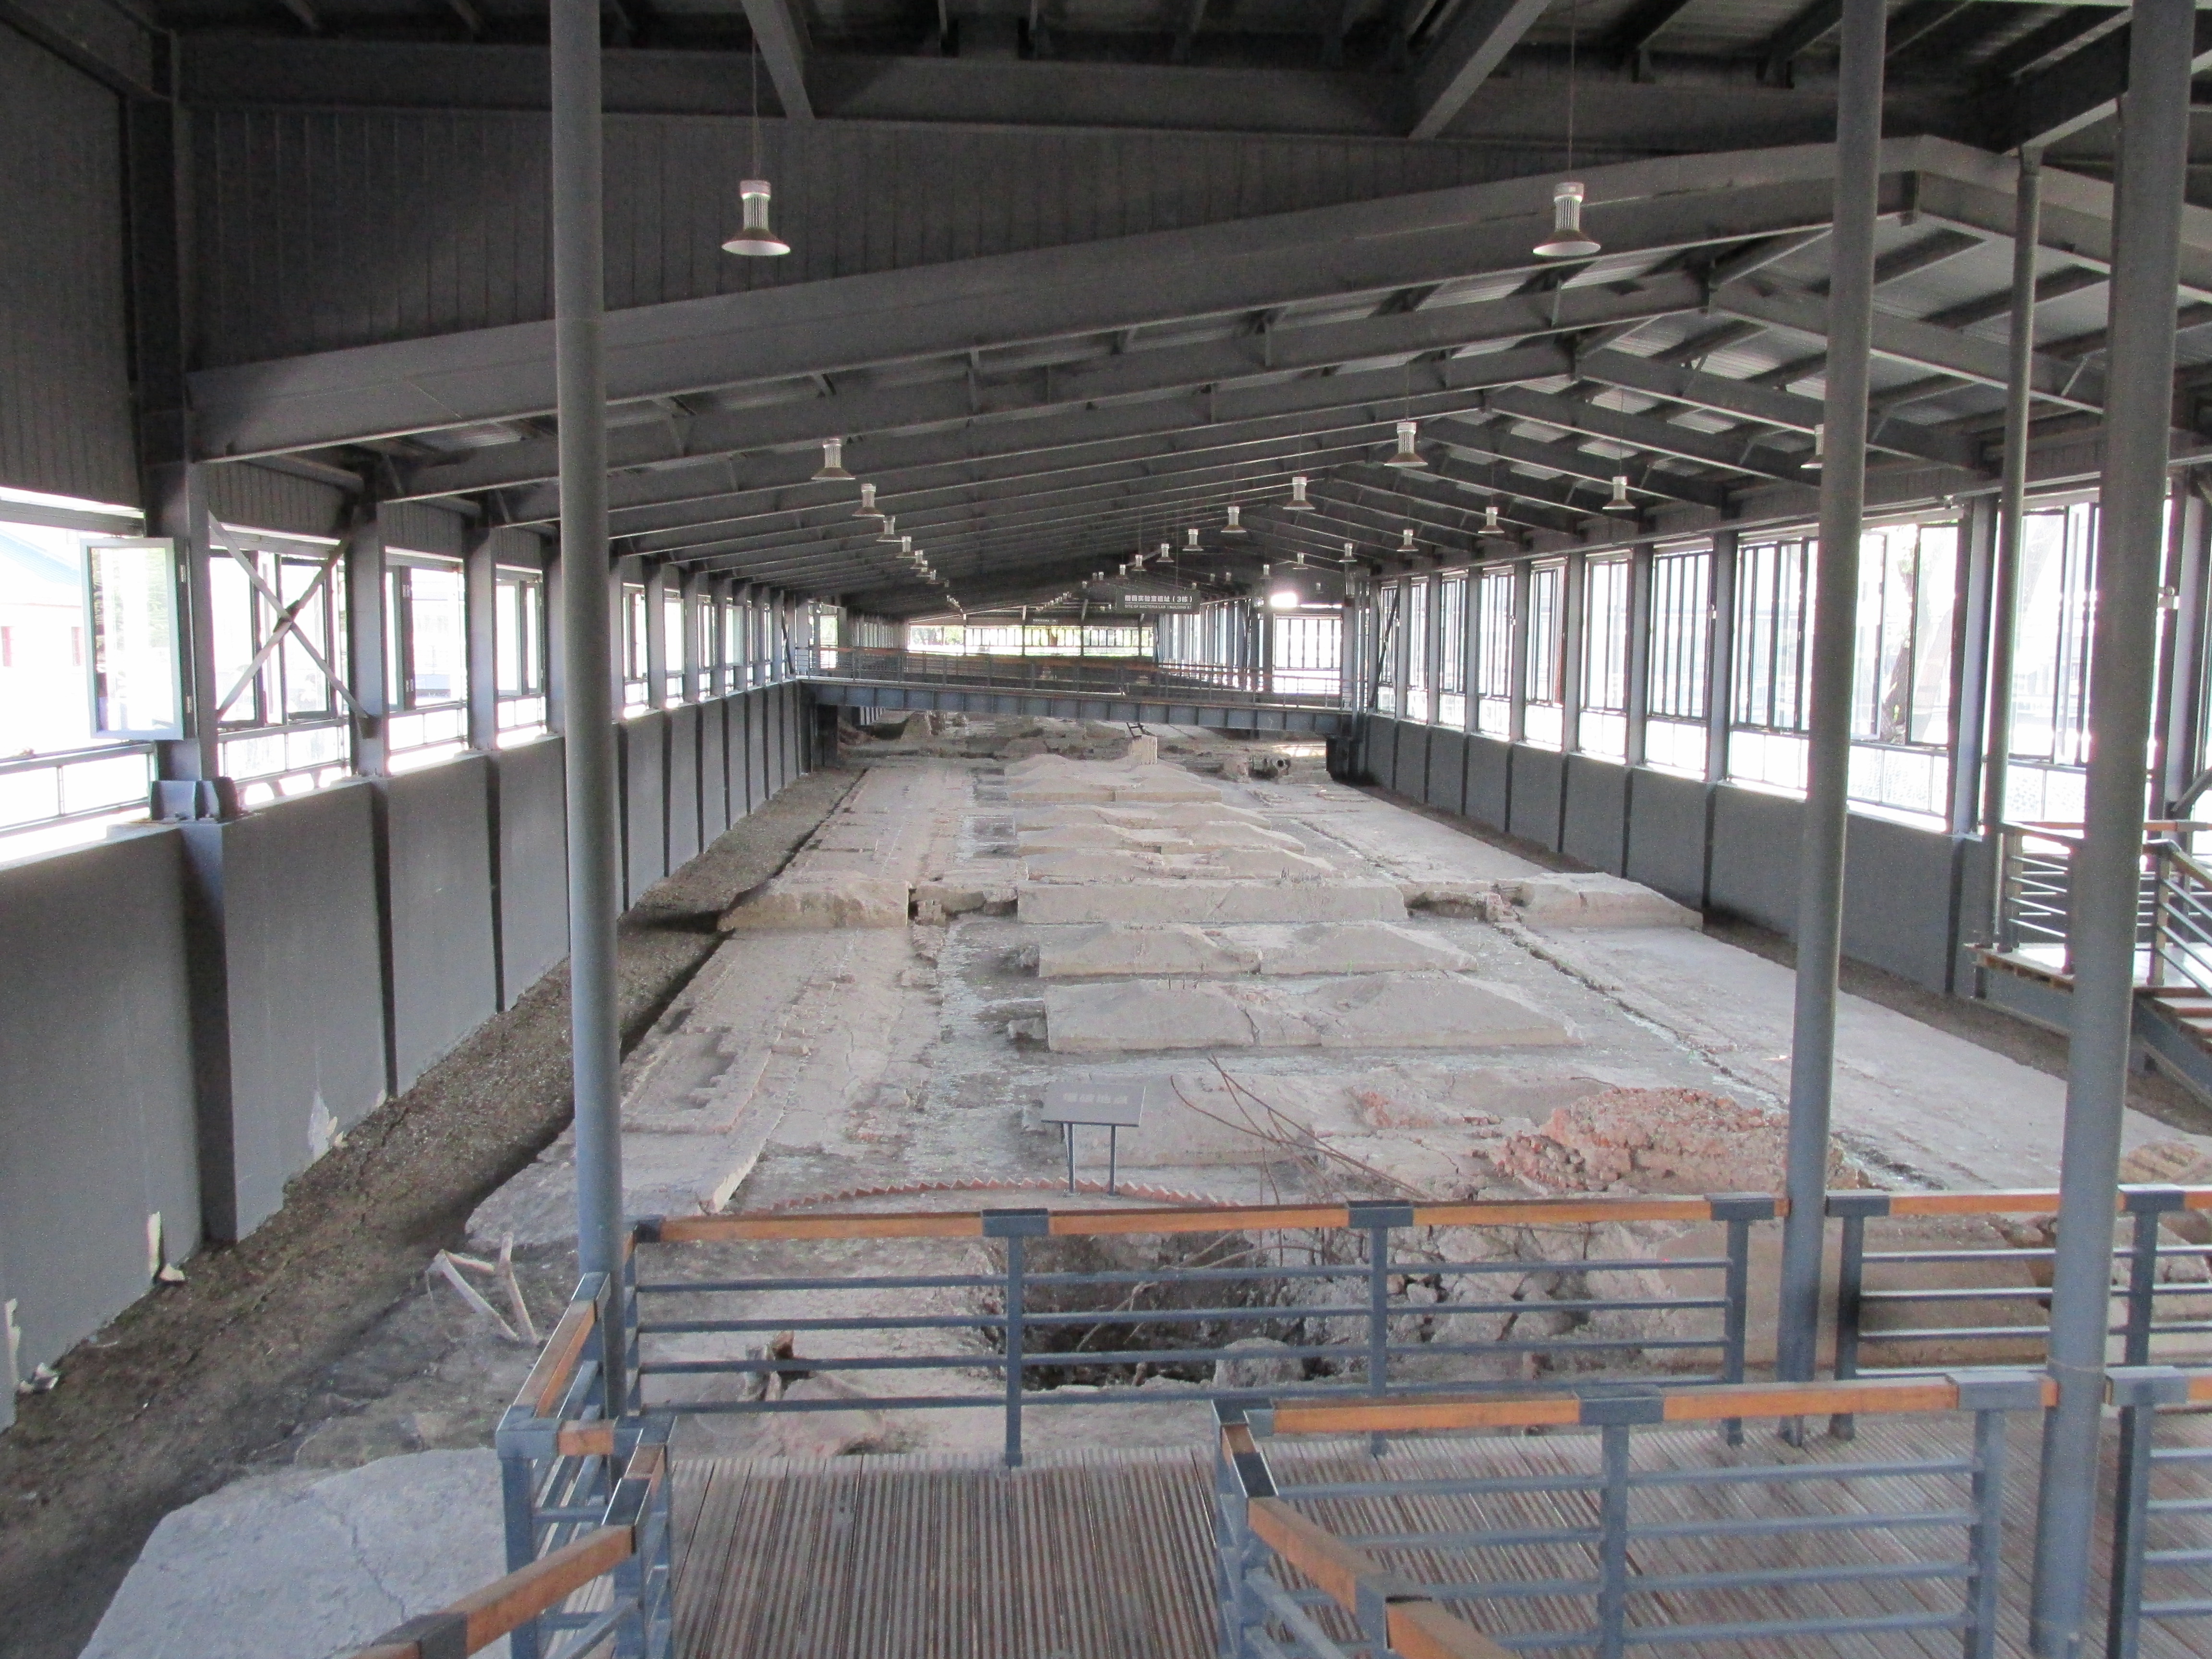
tourism, adventure, Beautiful Places, Pretty Places, environment, Interesting Places, harbin, museums, architecture, art, nature, museum, history, ancient history, china, asia, imperial palace, dynasty, beijing, planning, exhibition, sculpture, map, building, steel, floor, warehouse, hall, metal, beam, reinforced concrete